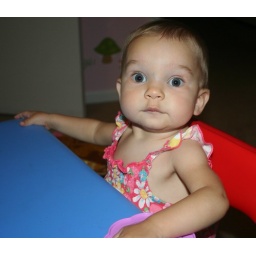
sitting in a big girl chair